General Bronze Corporation

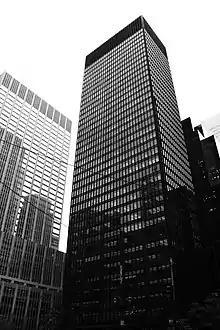
The Seagram Building viewed from across Park Avenue at 52nd Street

The largest and most ornate bronze fountain known to be cast in the world was by the Roman Bronze Works and General Bronze Corporation in 1952. The material used for the fountain, known as statuary bronze, is a quaternary alloy made of copper, zinc, tin, and lead, and traditionally golden brown in color. This was made for the Andrew W. Mellon Memorial in Federal Triangle in Washington, DC. Another example of the massive, ornate design projects attributed to General Bronze/Roman Bronze Works were the massive doors to the United States Supreme Court Building in Washington, DC.